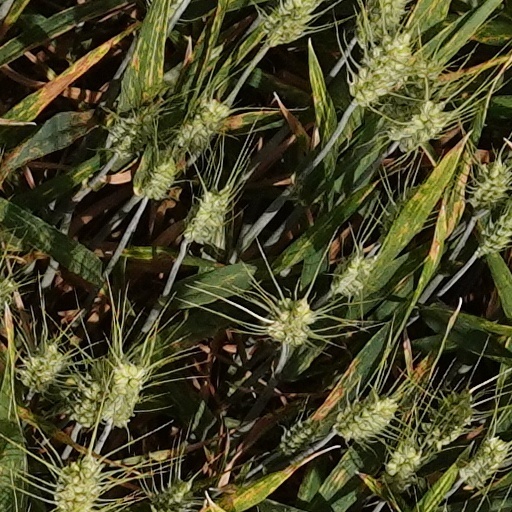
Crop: wheat